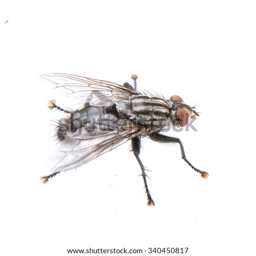
black fly isolated on a white background